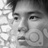
Emotion: neutral